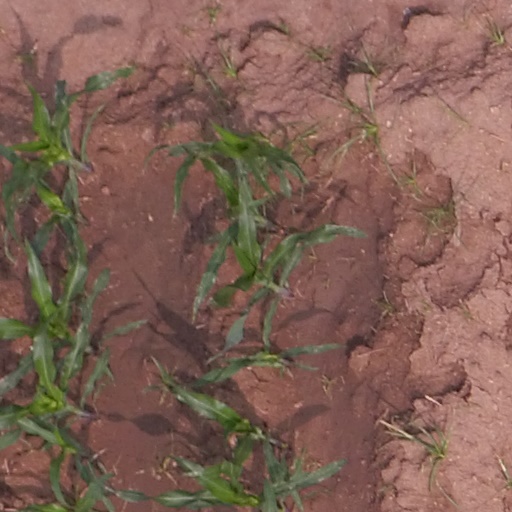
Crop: maize; corn